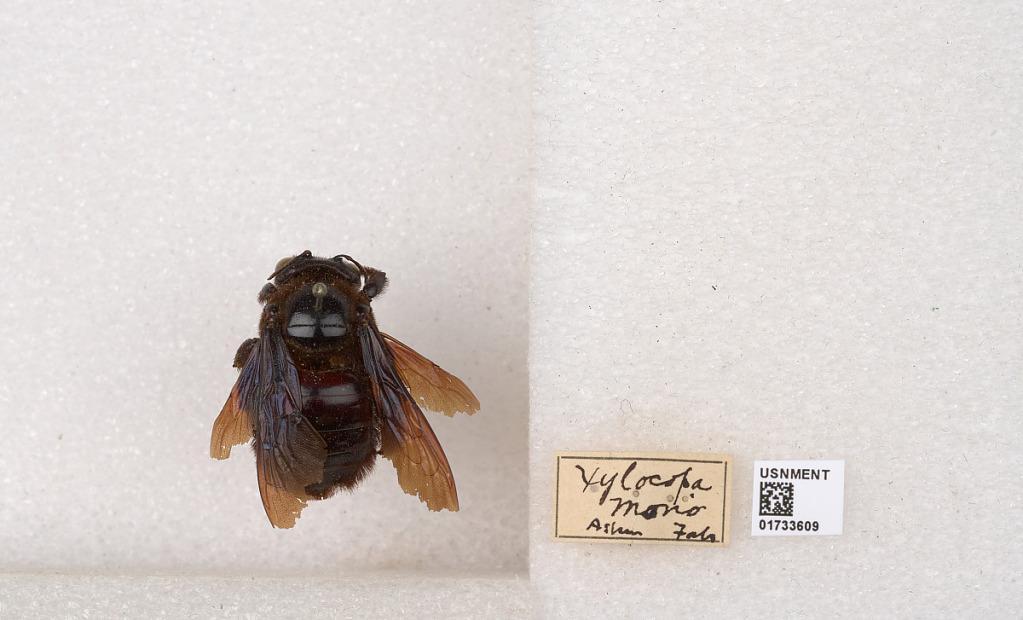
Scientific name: Xylocopa (Megaxylocopa) fimbriata Fabricius
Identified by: Ascher